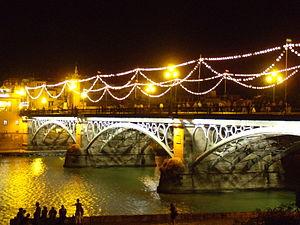
Le pont de Triana (Séville, Espagne) pendant la ""velá de Santa Ana"" This is a photo of a monument indexed in the Spanish heritage register of Bienes de Interés Cultural under the reference RI-51-0004228."
Triana est un des onze districts de la ville andalouse de Séville, en Espagne.
Séville est une ville du Sud de l’Espagne, capitale de la province de Séville et de la communauté autonome d’Andalousie.